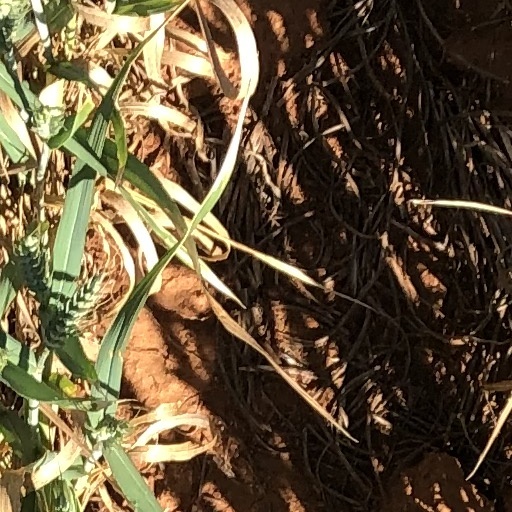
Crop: wheat